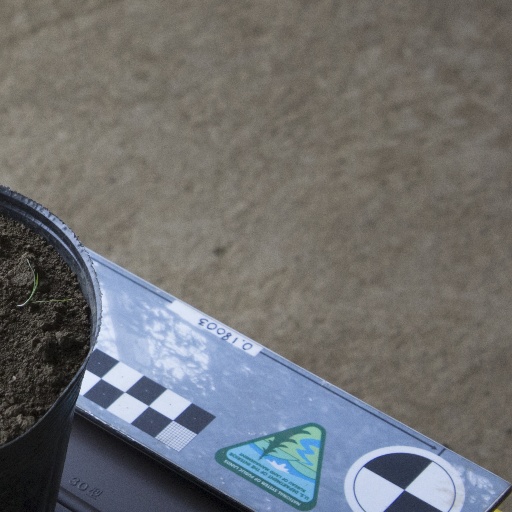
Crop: soybean